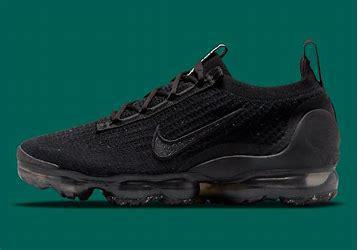
Brand: Nike
Model: Air Vapormax 2021 FK